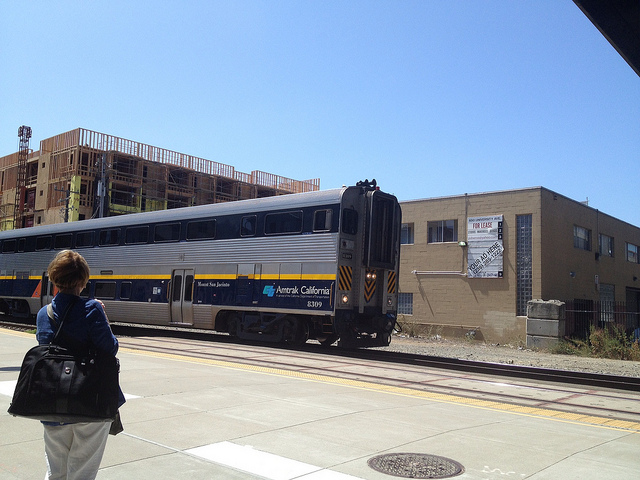
A person standing on a train platform near an Amtrak train.

A train is riding along the track in a city.

A woman holding a purse looks towards a train.

A woman is standing across from a railroad which has a train on it.

Lady watching a train approaching a train station.